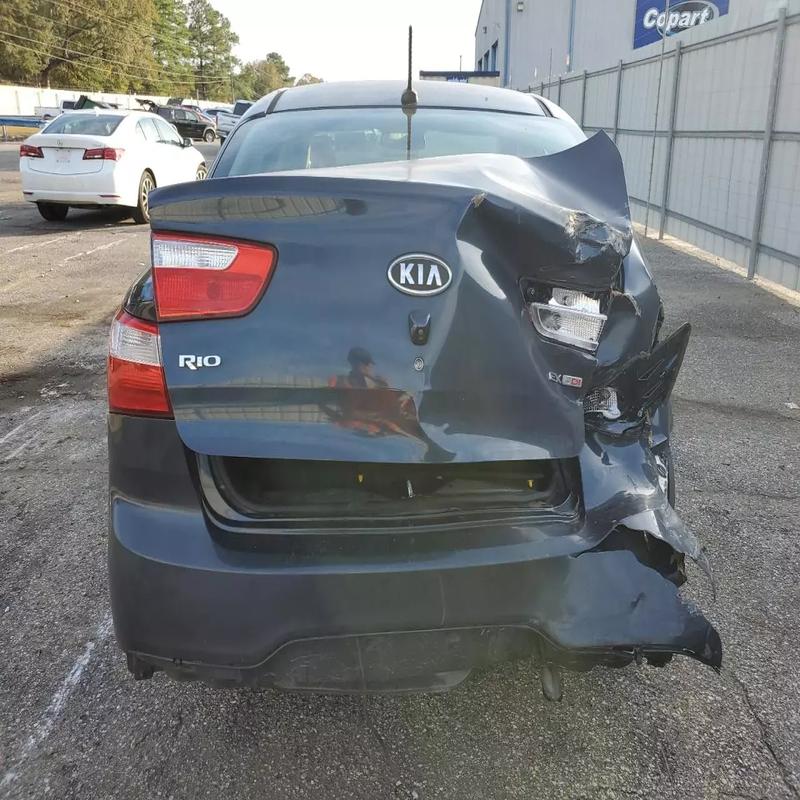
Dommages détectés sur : malle, feu arrière droit, feu arrière gauche, pare-choc arrière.
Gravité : majeur